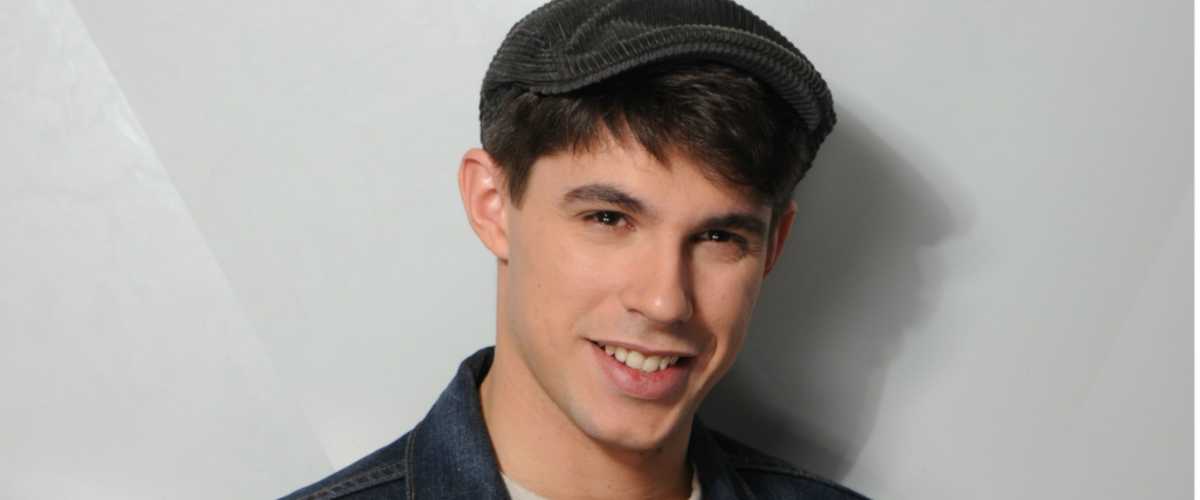
Gender: men